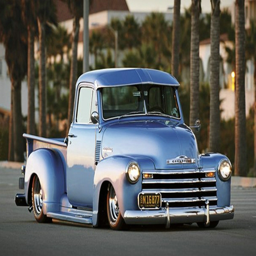
just a car guy : lots of cool old trucks this year